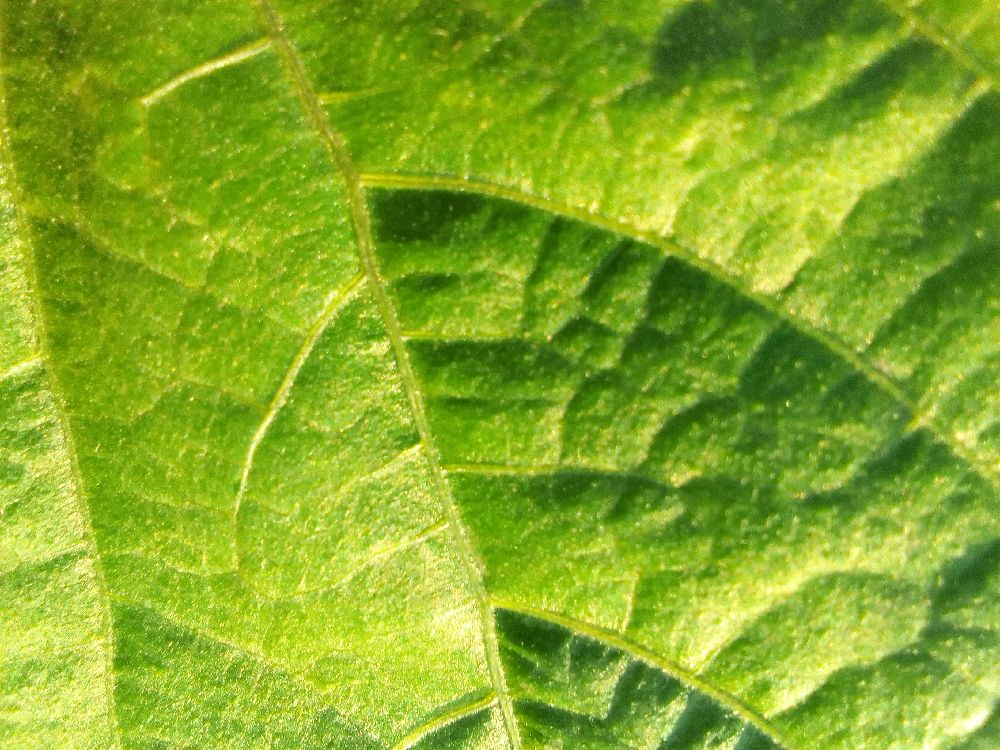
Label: healthy